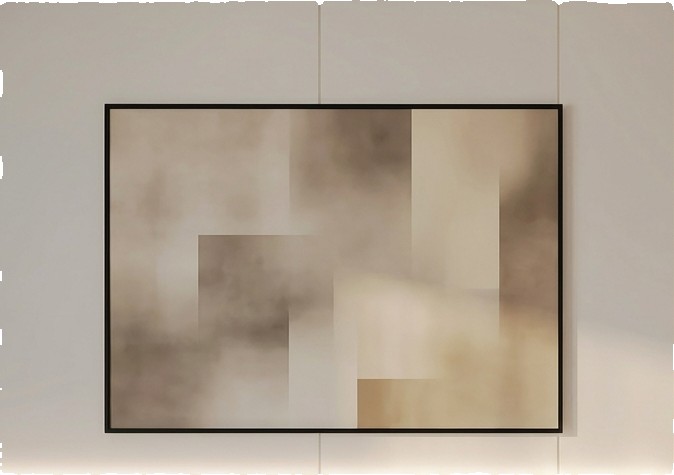
Surface category: wall